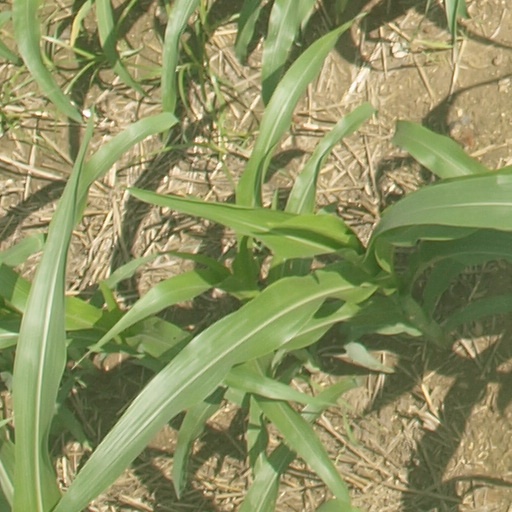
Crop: maize; corn